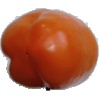
Label: orange_pepper